Kota Kinabalu

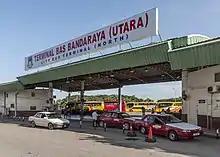
The North Bus Terminal in Inanam serves long-distance buses bound for the north and east of Sabah.

Besides being the capital city, Kota Kinabalu is also the main industrial and commercial centre for Sabah. The economy is dominated by the primary sector of industry. Historically, the secondary sector dominated the economy, but due to rapid urbanisation and economic development, this sector of the economy is slowly diminishing. More recently, a move towards a more tertiary-based industry has become more apparent, especially with regards to the boom in the tourism industry. Many state-level, national-level and international commercial banks, as well as some insurance companies have their headquarters or branches here. The overseas Chinese population also contributes to the development of KK since their immigration in the late 19th century. Their original role was often a 'coolie' (manual labourer) and today many Chinese work as shopowners.